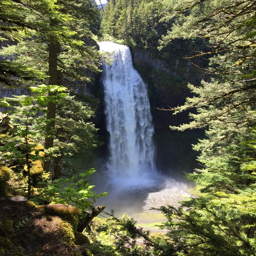
bodies of water from about midway down the trail .